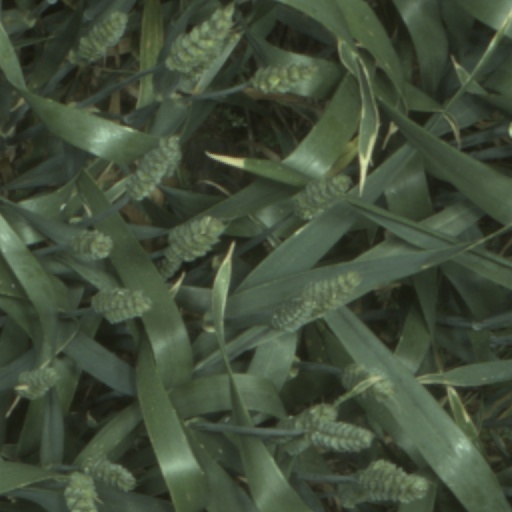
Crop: wheat